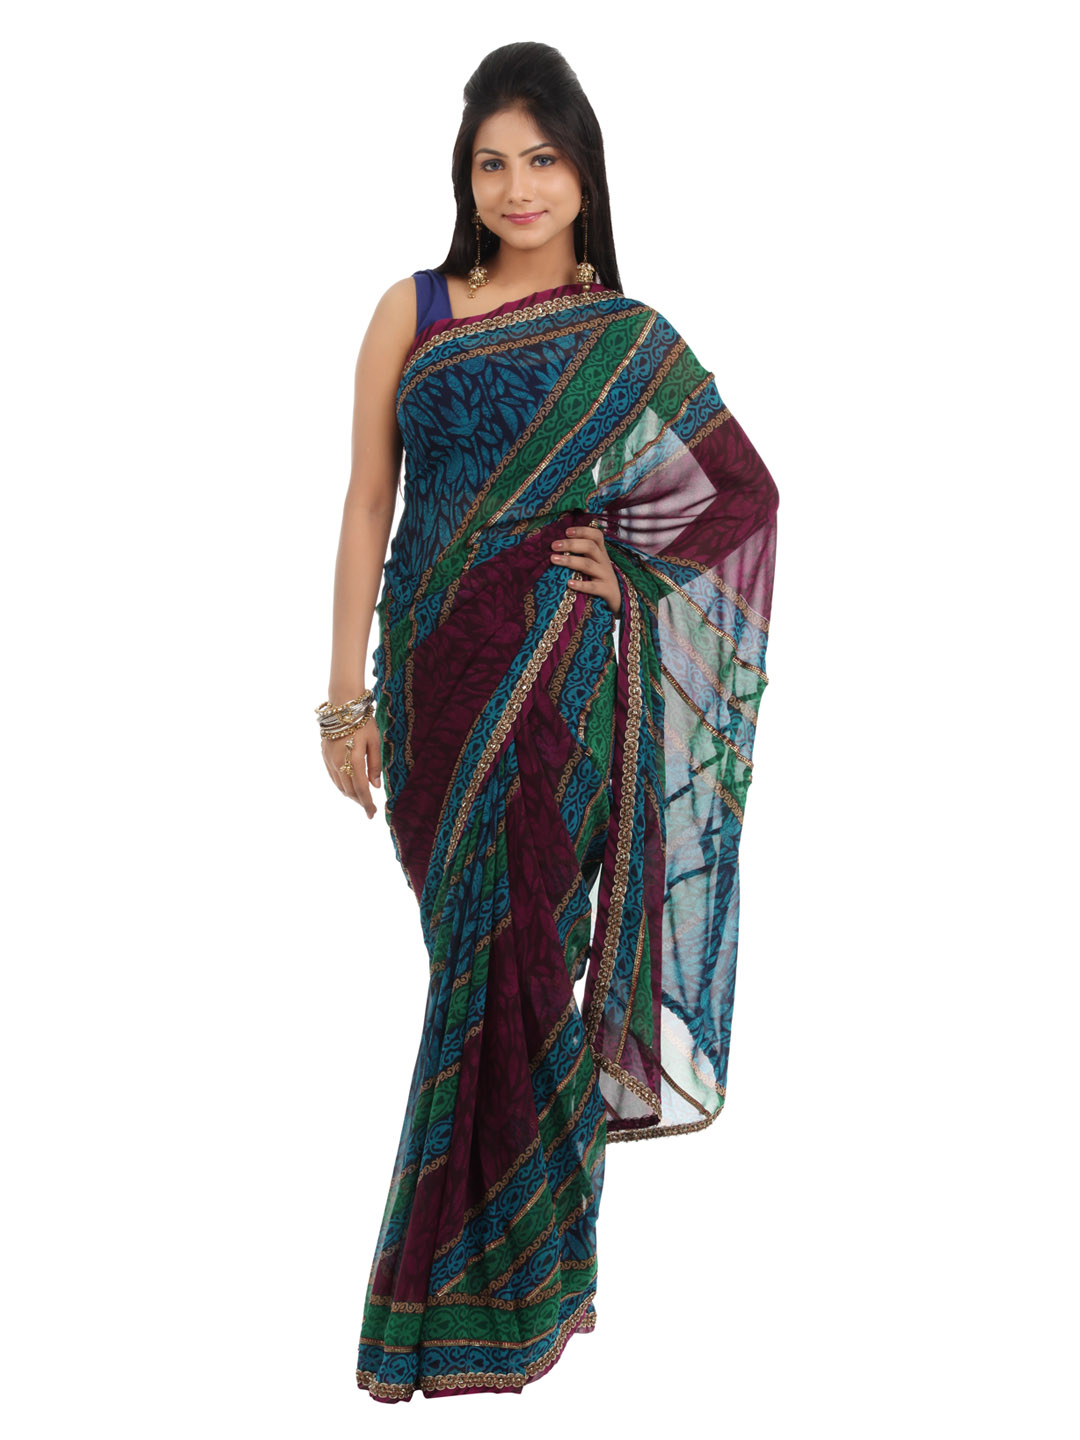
FNF Multi Coloured Printed Sari
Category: Apparel / Saree / Sarees
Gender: Women
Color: Multi
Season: Fall 2012
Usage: Ethnic